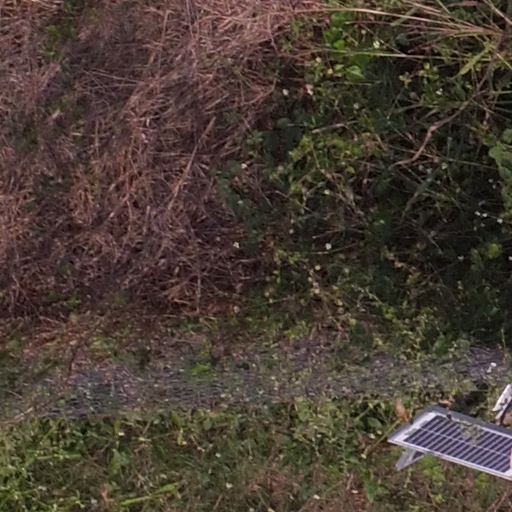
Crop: maize; corn